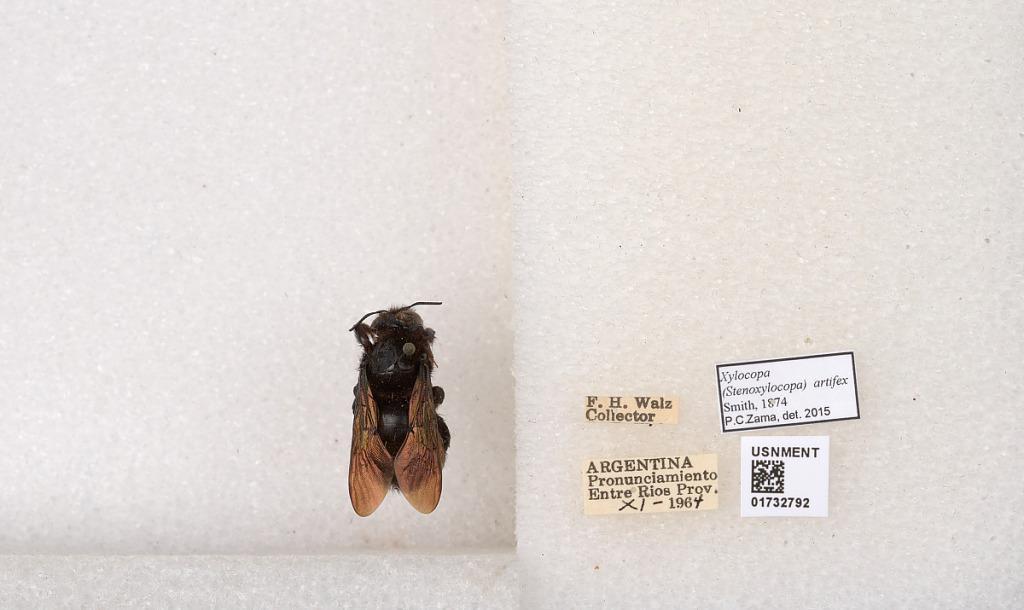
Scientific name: Xylocopa (Stenoxylocopa) artifex Smith
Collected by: F. Walz
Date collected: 1964-11-1
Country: Argentina
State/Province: Entre Rios
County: Departamento de Uruguay
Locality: Pronunciamiento
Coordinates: -32.3452, -58.4404
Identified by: Zama, P. C.